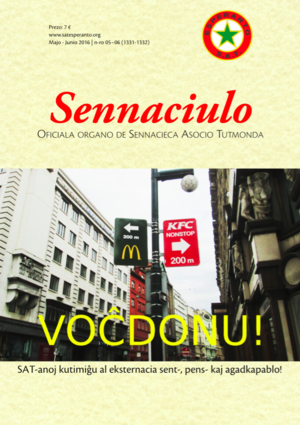
Couverture de Sennaciulo, mai-juin 2016
Les associations espérantophones sont présentes dans le monde entier et chacune est animée par ses propres buts.
Il existe de nombreux périodiques en espéranto, appelés Esperanto-gazeto dans cette langue, même si ce terme désigne parfois des périodiques incluant d’autres langues mais avec des rubriques récurrentes écrites en espéranto. Depuis l’apparition du premier périodique en espéranto, La Esperantisto, plus de dix mille titres sont apparus, aux portées, contenus, durées et qualités très variés. La plupart n’a pas une durée de vie très longue ; la moyenne de durée de vie est d’environ cinq ans.
L’Association mondiale anationale est une association dont le but est de rendre actif l’usage de la langue internationale espéranto à travers le monde, sans distinction des frontières nationales, chacun étant membre individuel de l’association. Elle s’est appuyée à sa création sur les regroupements de travailleurs.
Sennaciulo est le journal de l'Association mondiale anationale. Il est rédigé en espéranto, langue de travail de l'association. Depuis 2008, son rythme de parution est bimestriel.